History of cannabis in Italy

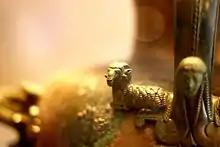
Detail of one of the bronze hydriai from the heroon of "Poseidonia", dated to 520 B.C., on display at the National Archaeological Museum of Paestum.

In 1954, a now-famous hypogaeum was excavated by Italian archaeologist Pellegrino Claudio Sestieri in the Ancient Greek colony of "Poseidonia", "Magna Graecia", in the area of modern-day Capaccio Paestum. Dated to the late 6th century B.C., the underground structure was identified as a heroon possibly dedicated to the unknown founder of the city, based on the retrieved artifacts, which included eight bronze vases (i.e. six hydriai and two amphoras). Other proposed interpretations of the structure included a Nymph sanctuary, the cenotaph of the founder of "Sybaris", or a Chthonian sanctuary; however, as very little written records are available from the considered period, the organic content of the vases constitutes the primary source of knowledge regarding the purpose of the "sacellum".